Milecastle 21

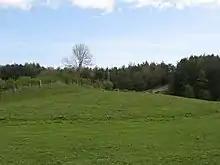
The site of Turret 21B

Turret 21B (Fence Burn) is probably located partly beneath the military road, though the exact location has been speculated due to the presence of a small mound along with dark soil and pottery discovered in 1930.